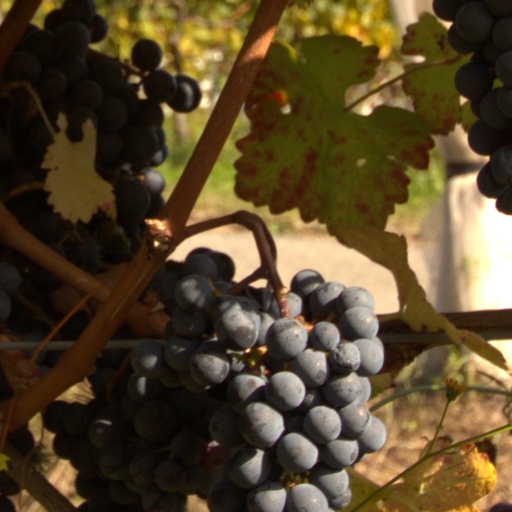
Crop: grape